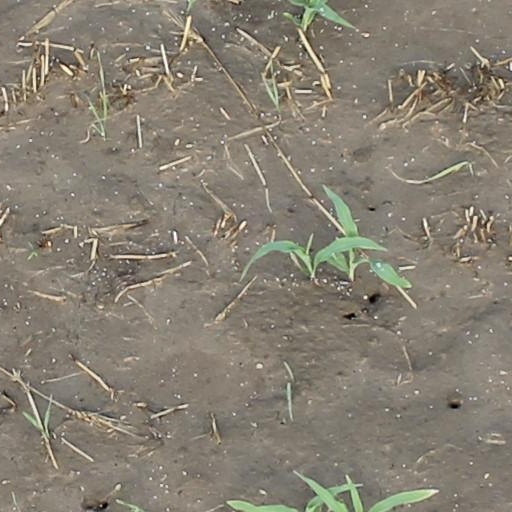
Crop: maize; corn